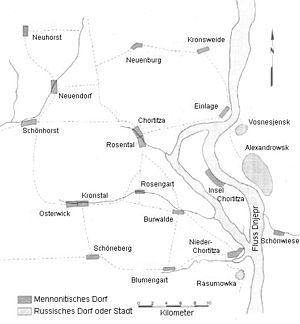
L'histoire de la culture des céréales est un élément majeur de l'histoire alimentaire mondiale aux conséquences économiques, sociales et politiques très importantes. Fondement de l'alimentation dans la majorité des sociétés, les céréales, leur provenance, la difficulté de leur culture, leur pénurie ou leur abondance sont des enjeux essentiels de l'existence humaine. Des émeutes frumentaires aux réformes agraires, les céréales ont joué un rôle central dans certains grands épisodes de l'histoire.